Wilhelm Dietrich von Buddenbrock

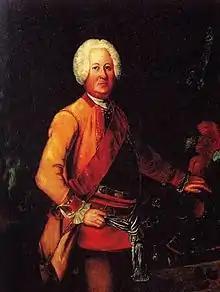
Von Buddenbrock circa 1720-1730

Wilhelm Dietrich Freiherr von Buddenbrock (15 March 1672 – 28 March 1757) was a Prussian "Generalfeldmarschall" and cavalry leader.